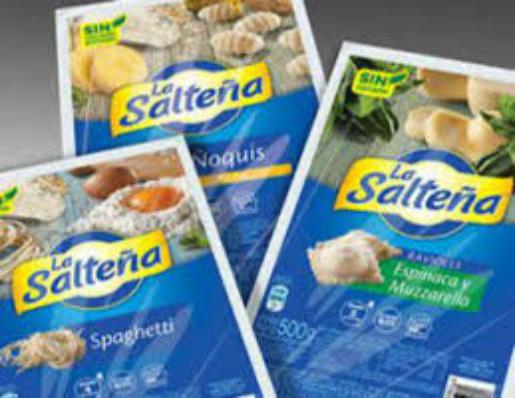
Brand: la saltena
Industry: Food